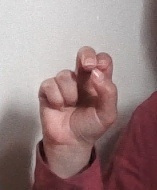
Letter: gaaf